Stefon Diggs

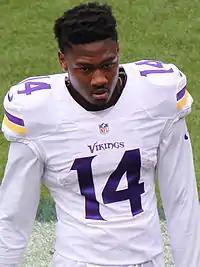
Diggs with the Minnesota Vikings in 2015

Diggs was inactive during the Vikings's first three games of the season. He got his first chance to play in Week 4 against the Denver Broncos because of injuries to receivers Charles Johnson and Jarius Wright and responded with six catches on ten targets and a team-high 87 yards in Minnesota's 23–20 loss at Denver. In his first career start against the Kansas City Chiefs in Week 6, Diggs took full advantage to become the first Vikings's receiver since Week 14 in the previous season to record a 100-yard game, finishing with seven catches for 129 yards, including a 30-yard reception on a crucial third-down. Diggs officially received the starting wide receiver role, opposite that of teammate Mike Wallace, against the Detroit Lions in Week 7. Diggs put up his second straight 100-yard game, hauling in six passes for 108 yards; in the third quarter, Diggs beat veteran cornerback Rashean Mathis with a double move then laid out to make a highlight-reel 36-yard touchdown catch in the end zone, the first of his NFL career. Since Randy Moss in 1998, Diggs was the first Vikings rookie to record consecutive 100-yard games, and 80 or more receiving yards in his first three games. In the Vikings's 23–20 win over the Chicago Bears in Week 8, Diggs recorded his fourth consecutive game with at least five catches and 80 yards. On a crucial third-down play with only 2:00 left, Diggs caught a short pass from Teddy Bridgewater at the 30-yard line, then he spun around cornerback Sherrick McManis and turned upfield over his right shoulder with open space in front of him. He shook a defender at the five-yard line and dove past another into the end zone, tying the game 20–20. Diggs wound up being the Vikings's leading receiver, hauling in six catches for 95 yards and a 40-yard touchdown. Diggs's yardage over four games ranks him second among all NFL players in their first four career games since 1960, behind only Anquan Boldin's 464 yards in 2003.